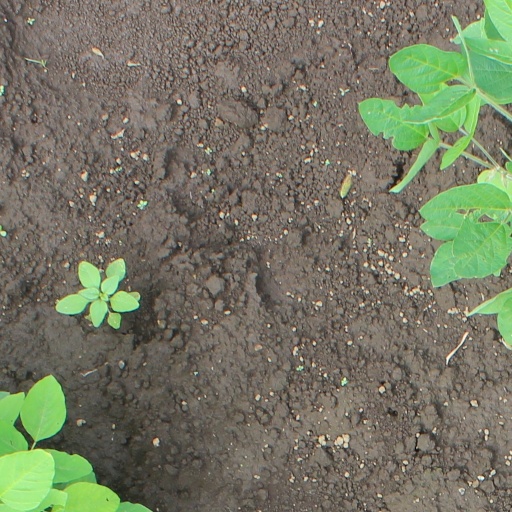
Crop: soybean